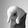
ASL letter: Q